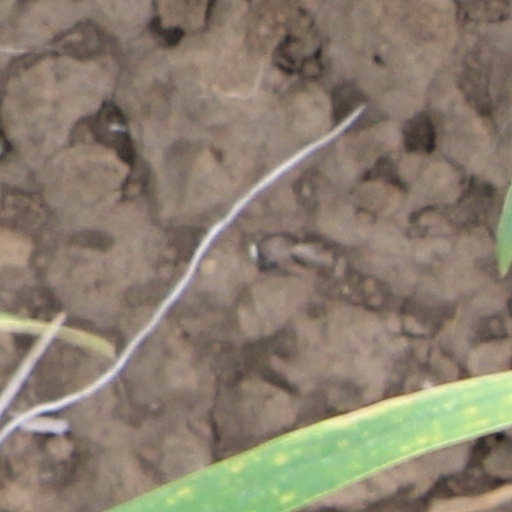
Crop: wheat